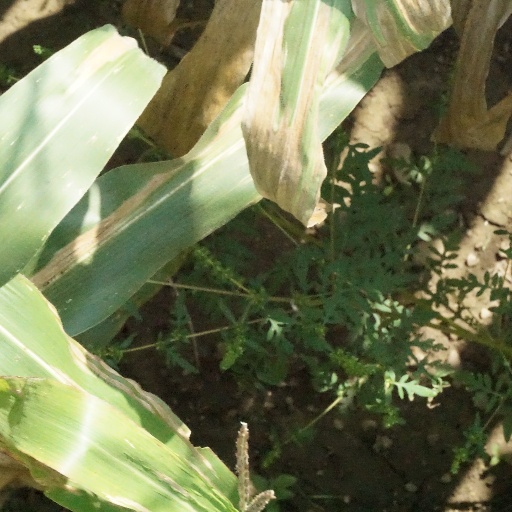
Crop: maize; corn